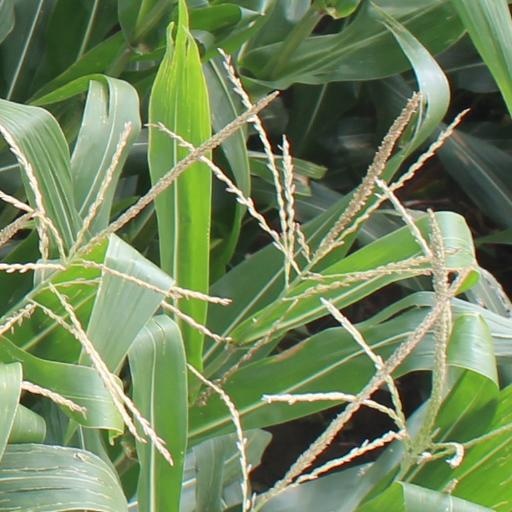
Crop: maize; corn